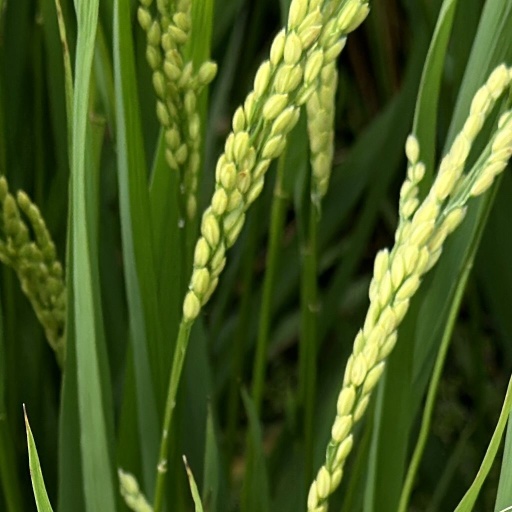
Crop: rice